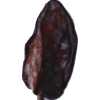
Label: carambola